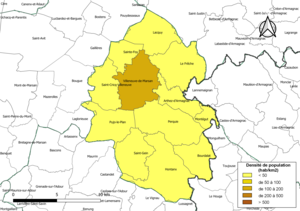
Carte des densités de population (millésimée 2016) des communes de la Communauté de communes du Pays de Villeneuve en Armagnac Landais, département des Landes, France. Composition au 1er janvier 2019.
La communauté de communes du Pays de Villeneuve en Armagnac Landais est une communauté de communes française, située dans le département des Landes et la région Nouvelle-Aquitaine.